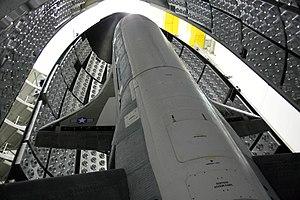
Le X-37 est un prototype de navette spatiale sans équipage développé initialement par la NASA, dans le cadre d'un projet lancé en 1998 pour mettre au point de nouvelles technologies pour les décollages orbitaux et les rentrées atmosphériques et préparer le remplacement de la navette spatiale américaine. Le X-37 dérive du X-40A de Boeing agrandi d'environ 20 %. C'est un engin de taille réduite pesant 5,45 tonnes, doté d'une soute cargo, et avec une capacité de manœuvre orbitale importante. Il est placé en orbite par un lanceur Atlas V, ou Falcon 9 de SpaceX, et se pose de manière automatique sur une piste d'atterrissage.